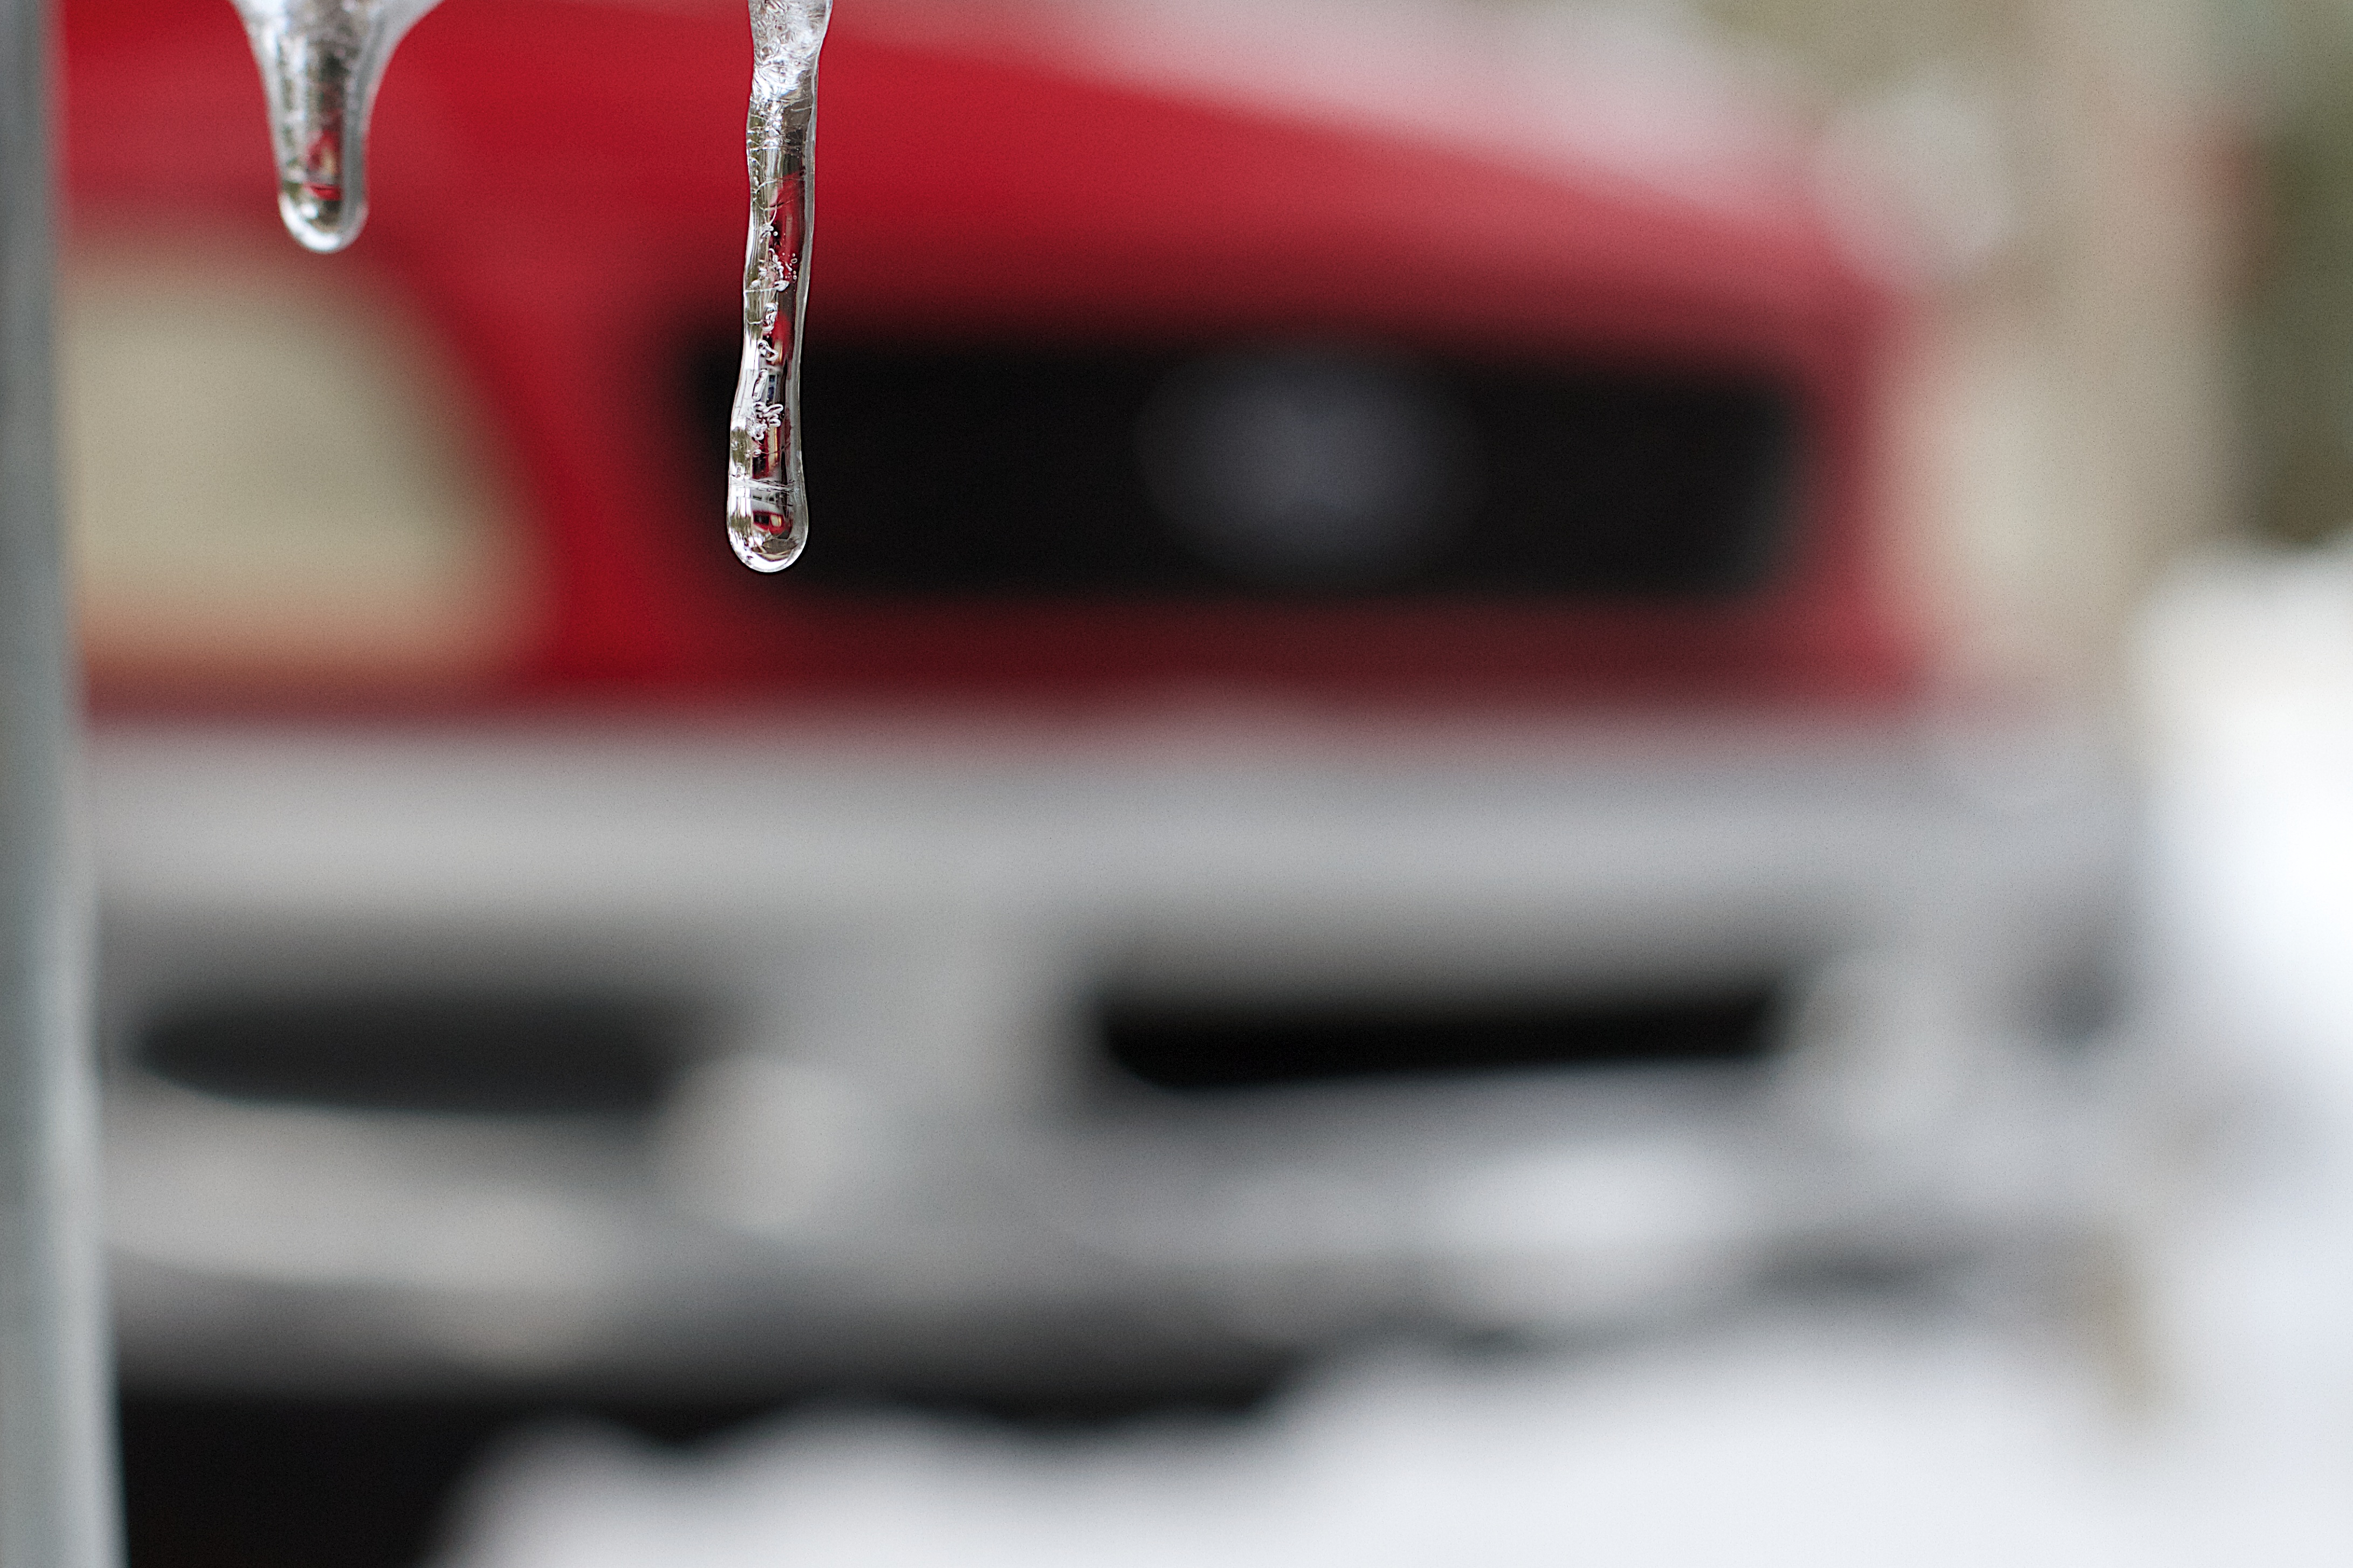
light, white, car, glass, number, red, vehicle, color, gadget, black, close up, glasses, automotive exterior